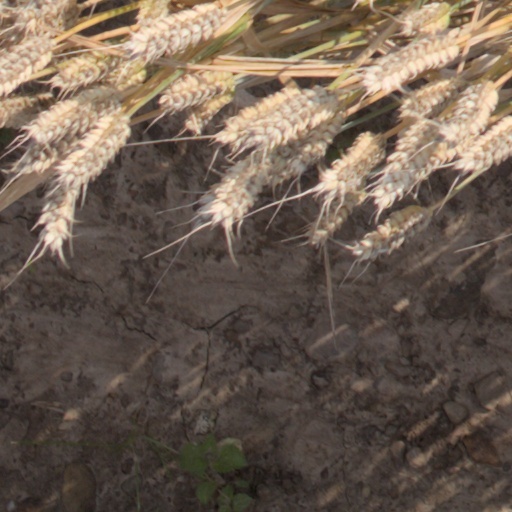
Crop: wheat